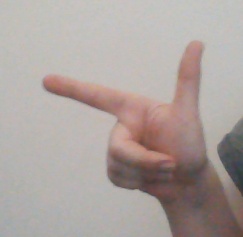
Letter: yaa